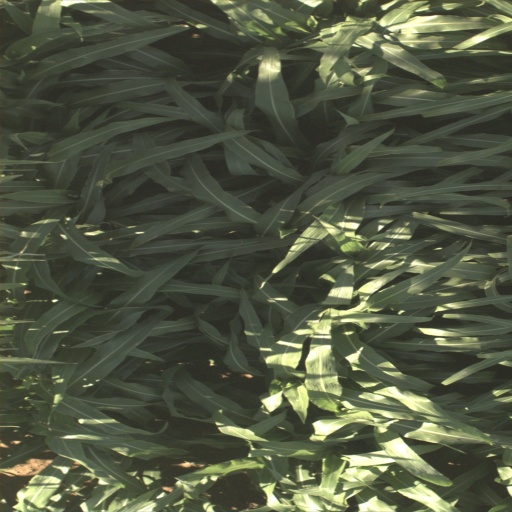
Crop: sorghum